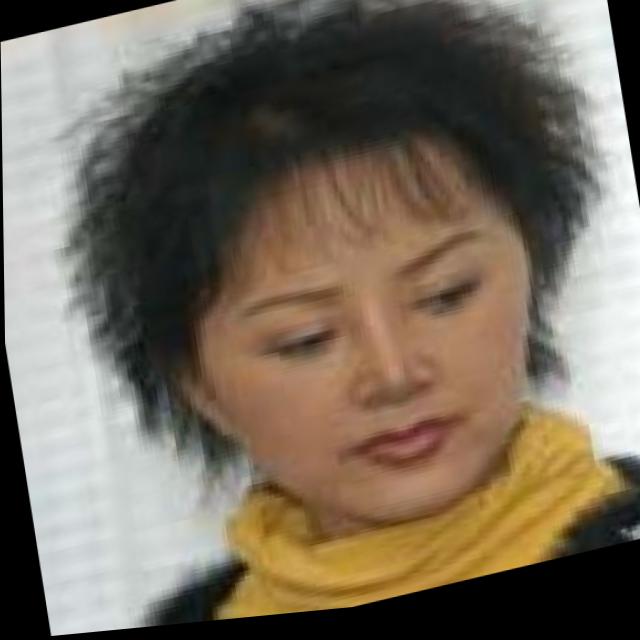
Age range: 45-64